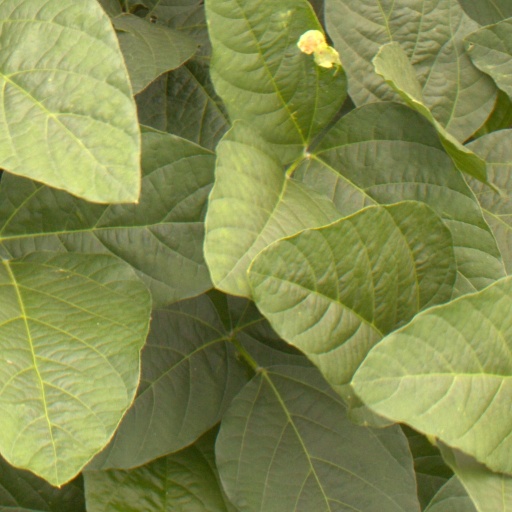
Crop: soybean